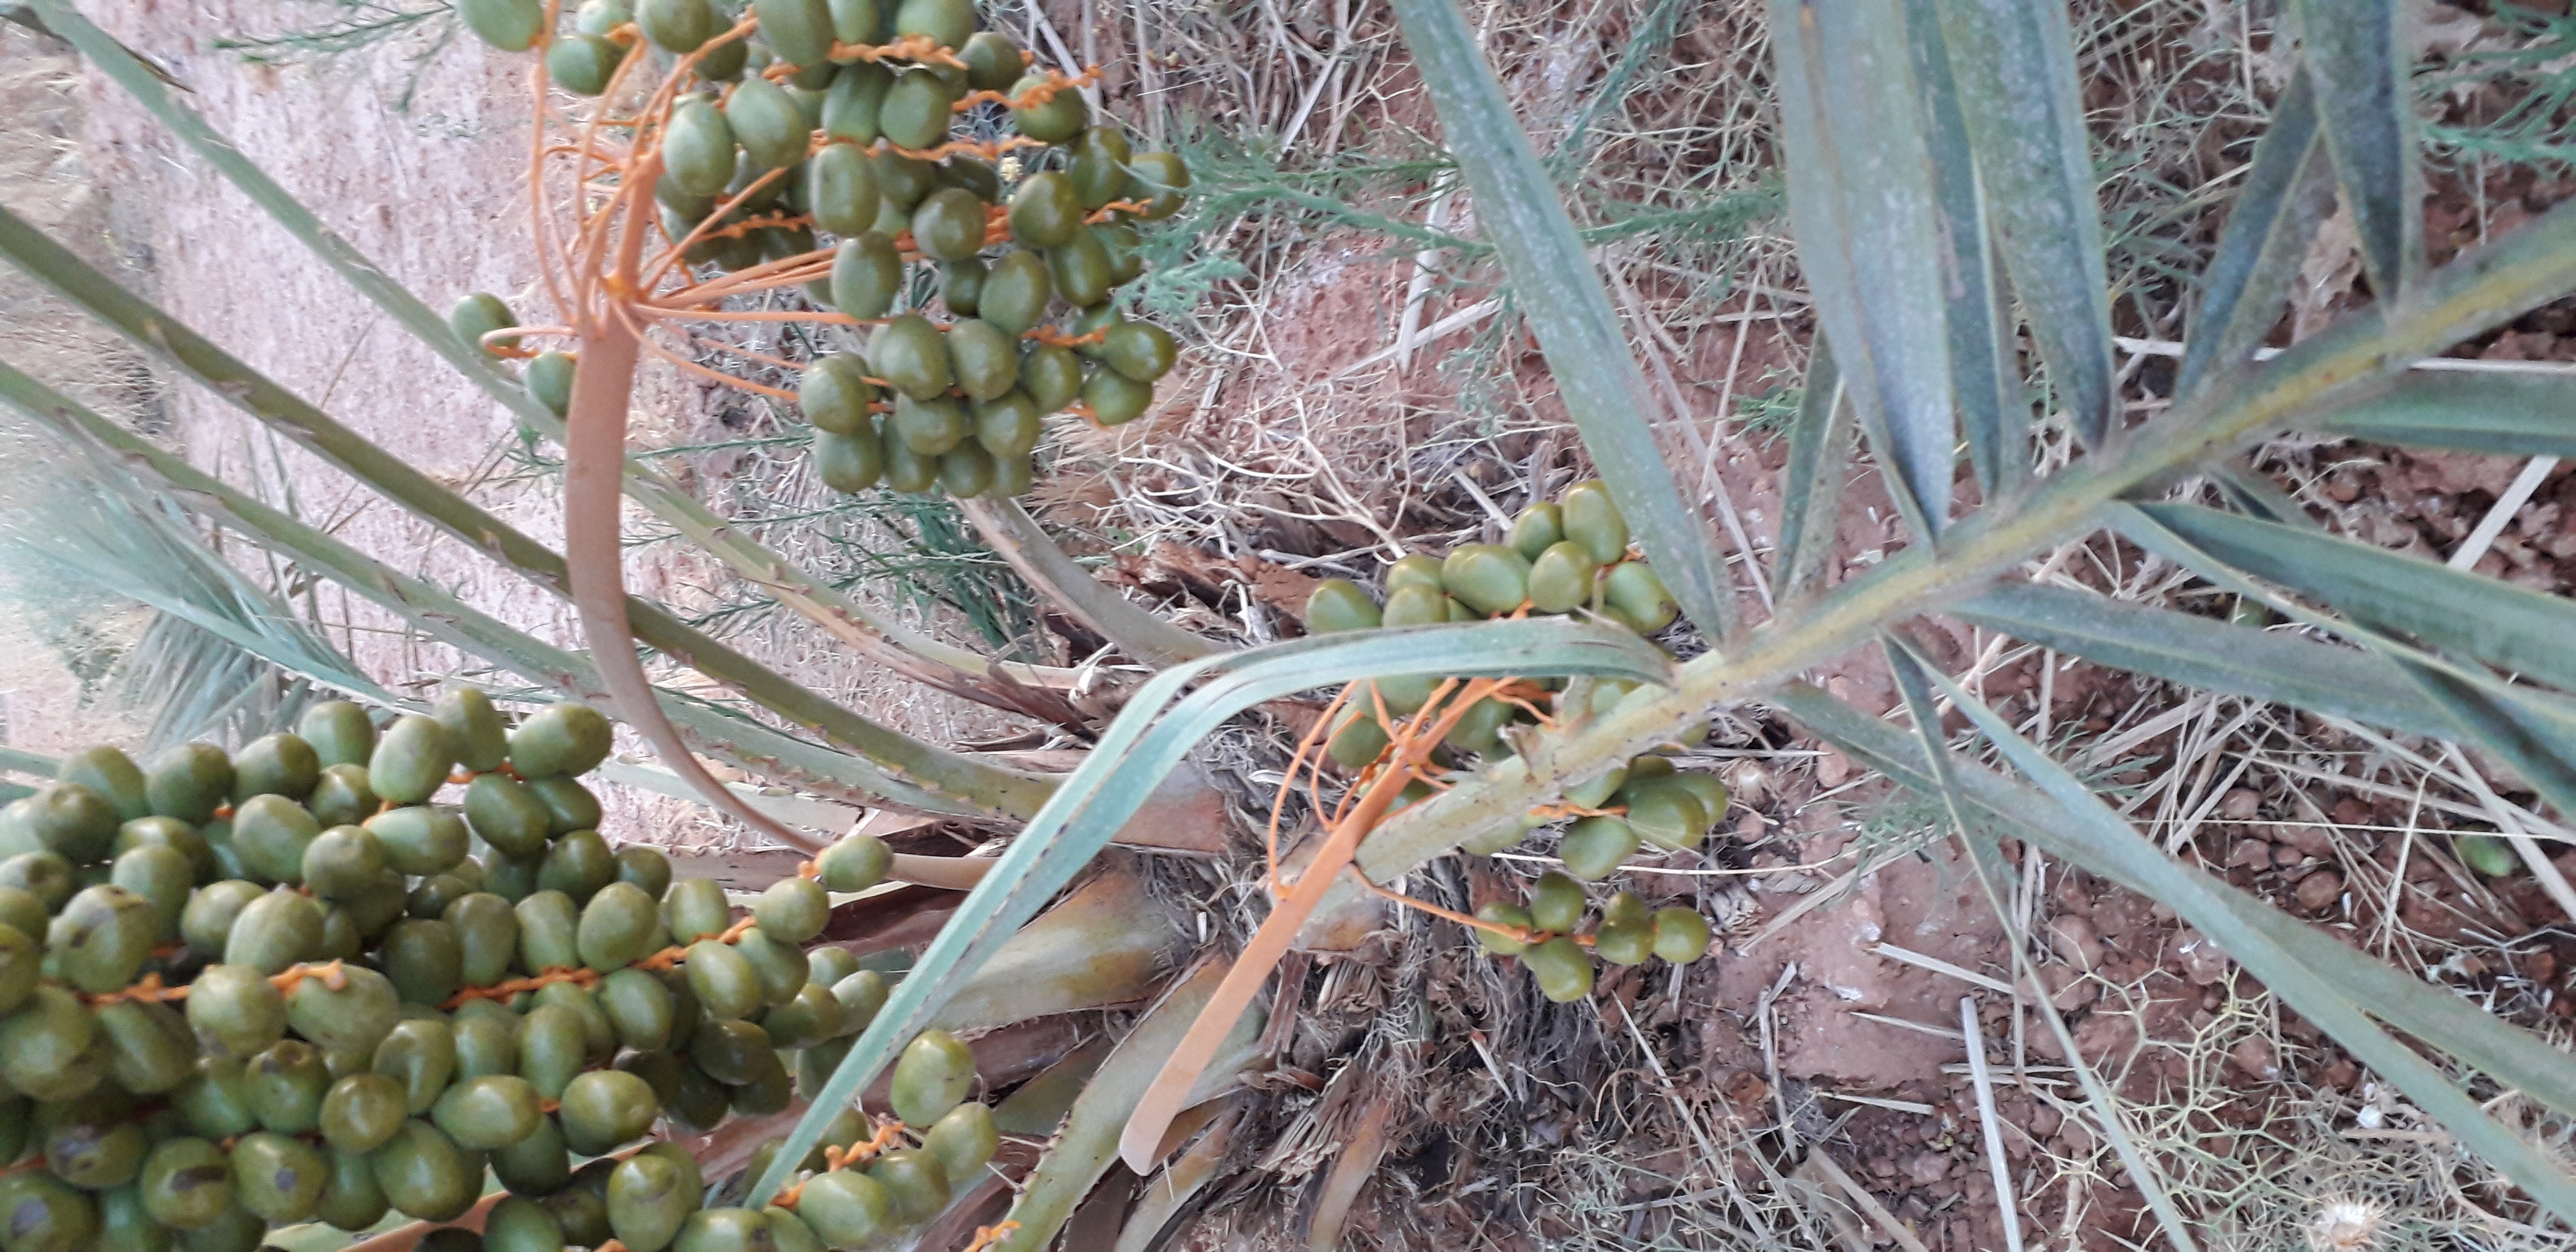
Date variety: Boufagous